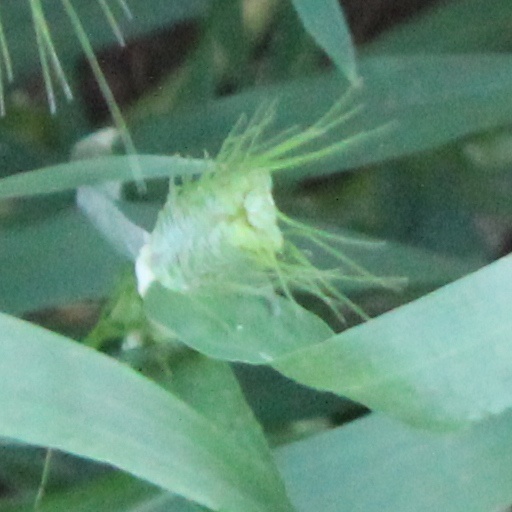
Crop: wheat